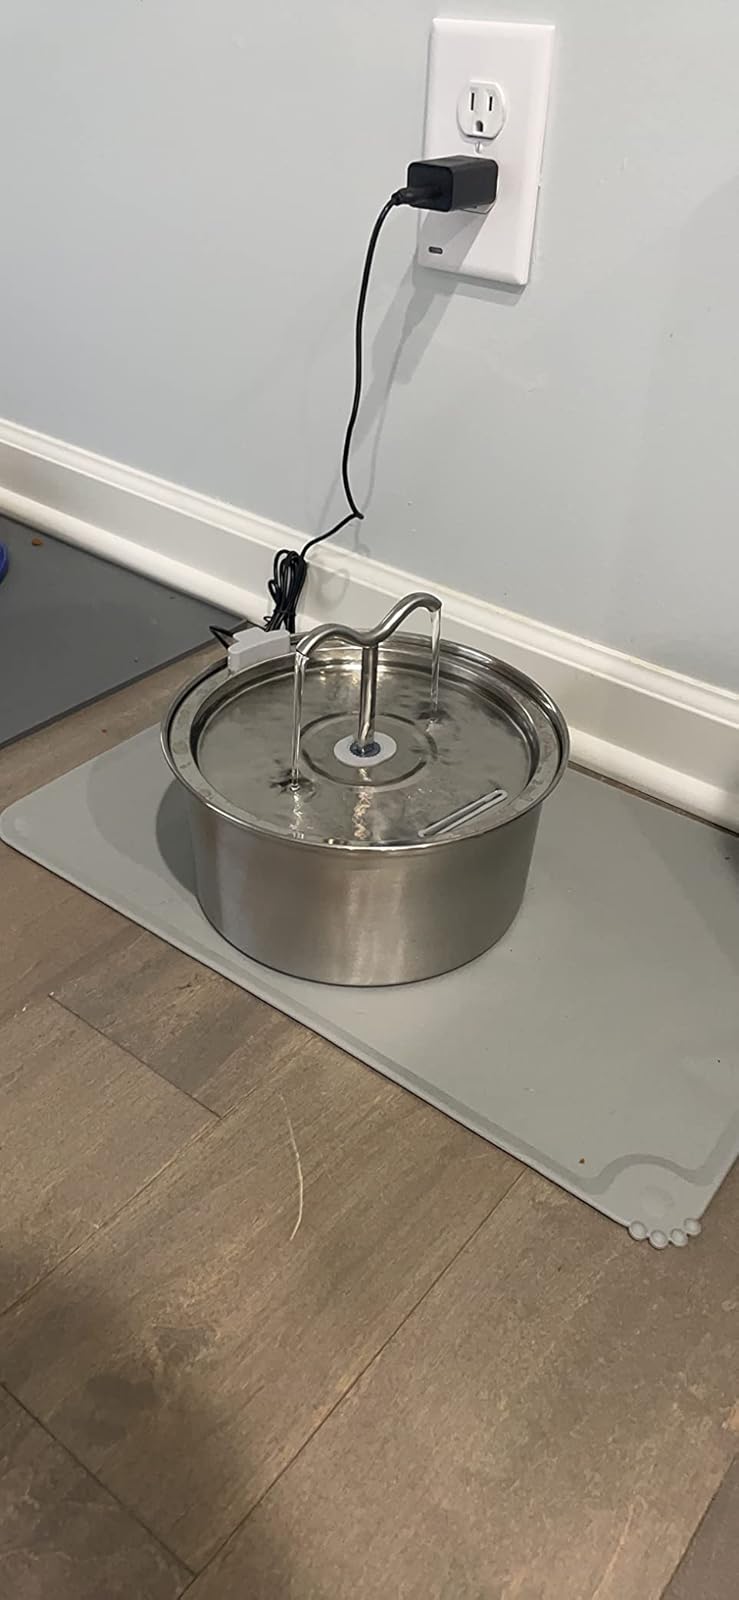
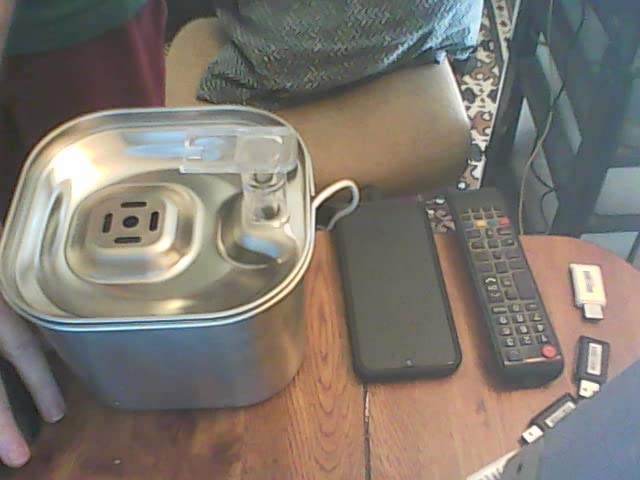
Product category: items_bowl
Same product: no